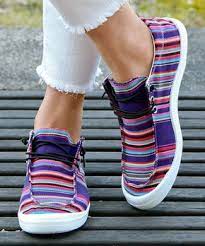
Label: Boat